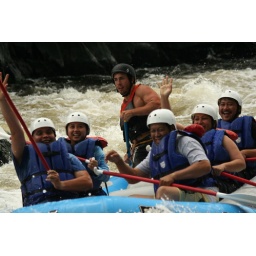
white water rafting in wisconsin